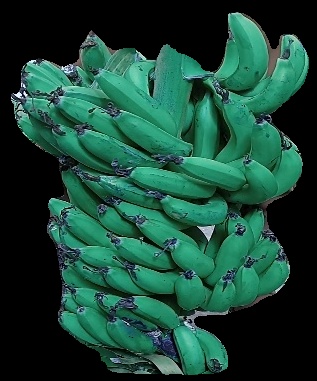
Variety: pachbale
Grade: grade3